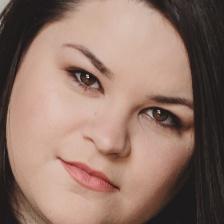
Label: faces